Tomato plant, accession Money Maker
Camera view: tilt-top (135 deg); turntable rotation: 240 degrees
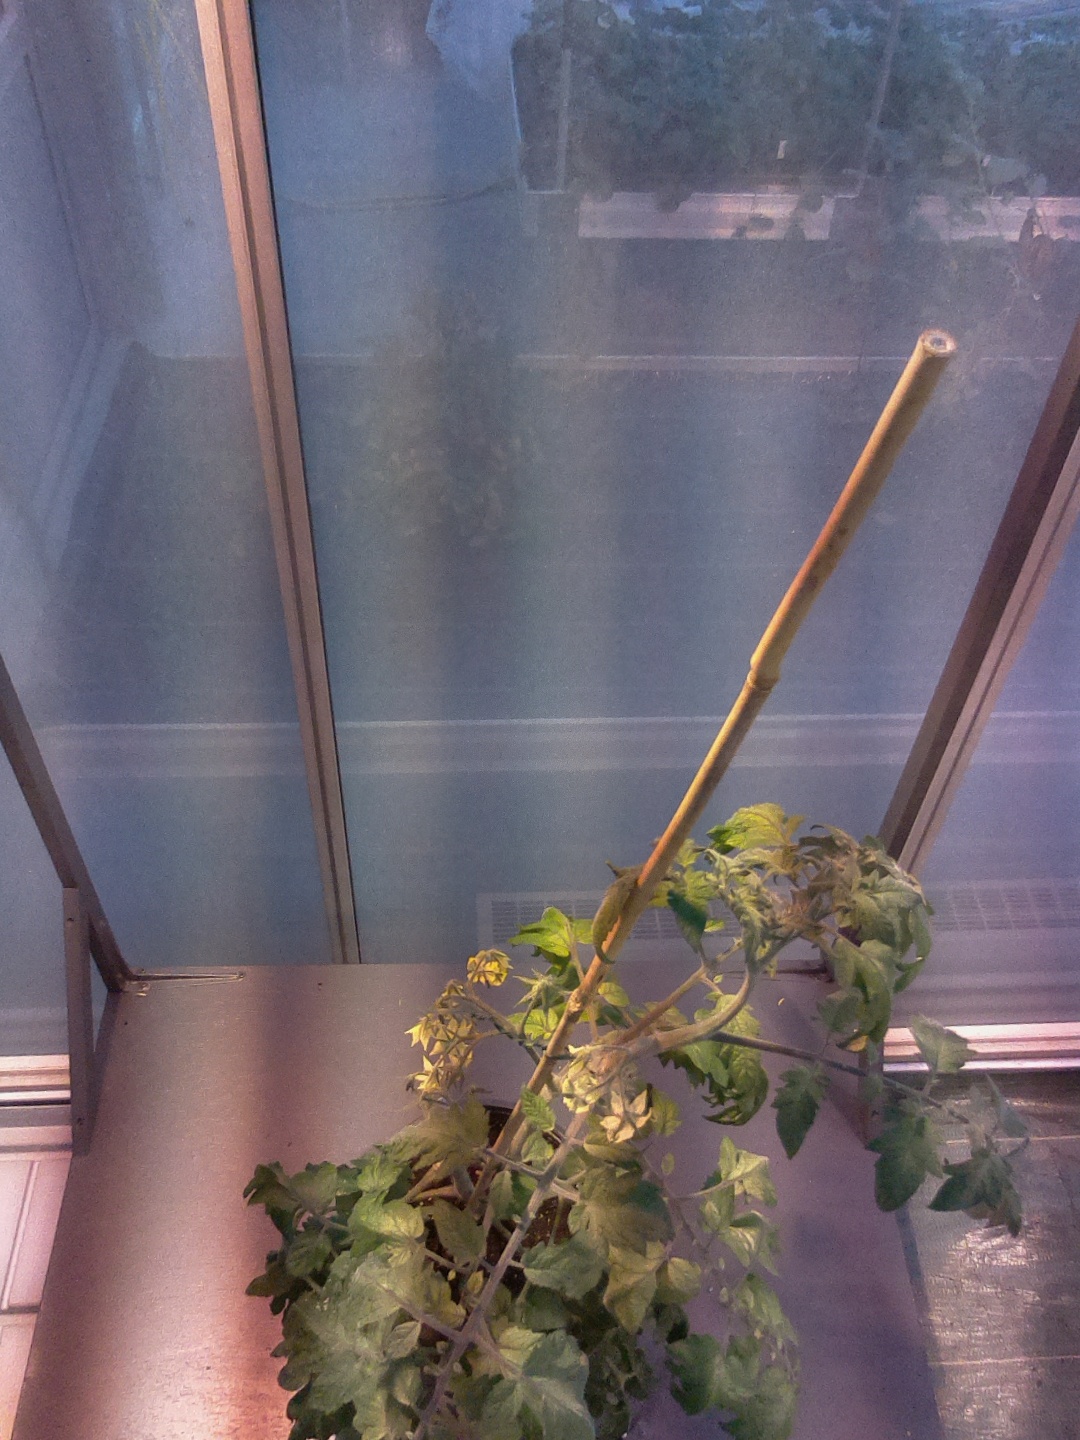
BBCH growth stage 70: Fruits at the main stem or branches visibles